Blue Jacket (clipper)

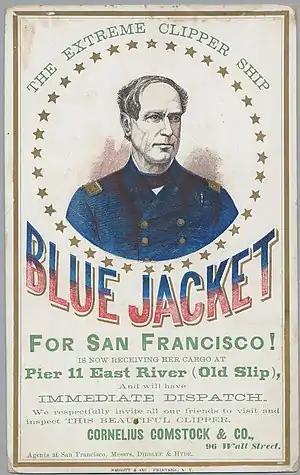
Sailing card for "Blue Jacket"

"Blue Jacket" left Lyttelton, New Zealand, with a general cargo that included flax. On March 5, 1869, off the Falkland Islands, the flax caught fire. Four days later, on March 9, the ship was abandoned.